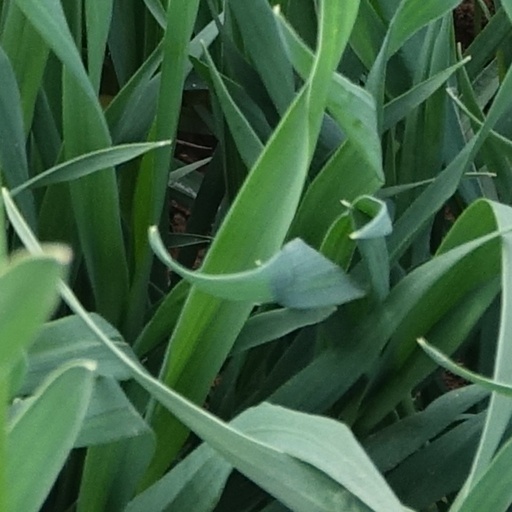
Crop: wheat